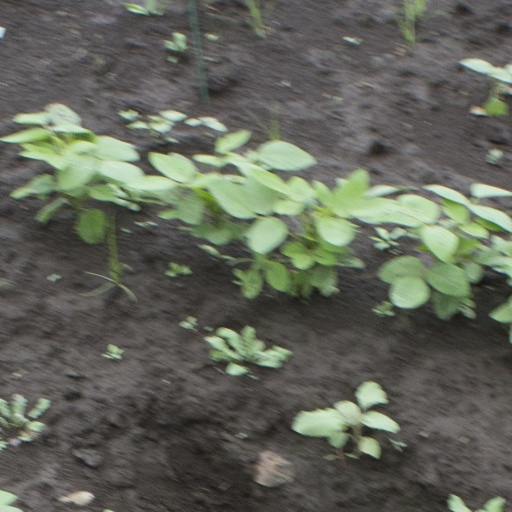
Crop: soybean